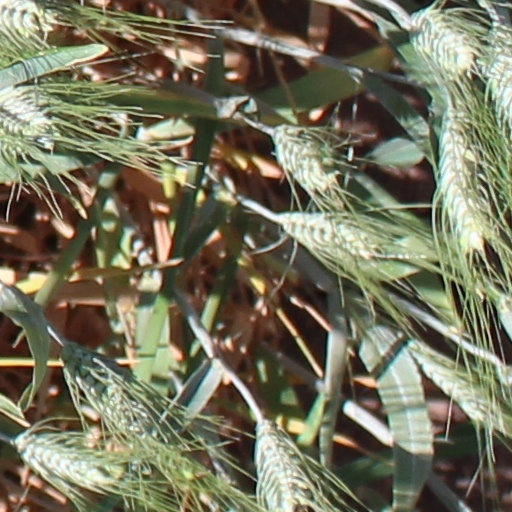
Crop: wheat